Kerang–Koondrook Tramway

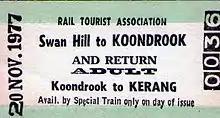
Swan Hill-Koondrook souvenir rail ticket, 1977

The Kerang–Koondrook Tramway was an Australian private railway of broad gauge, running from Kerang station, on the state-owned Victorian Railways Piangil railway line, to the Murray River town of Koondrook, with intermediate stations at Yeoburn, Hinksons, Teal Point and Gannawarra.